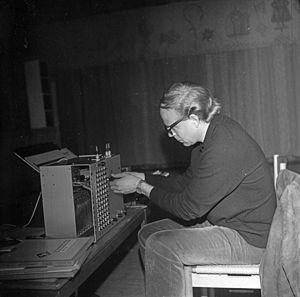
Arne Nordheim, né le 20 juin 1931 à Larvik et mort le 5 juin 2010 à Oslo, est un compositeur norvégien.